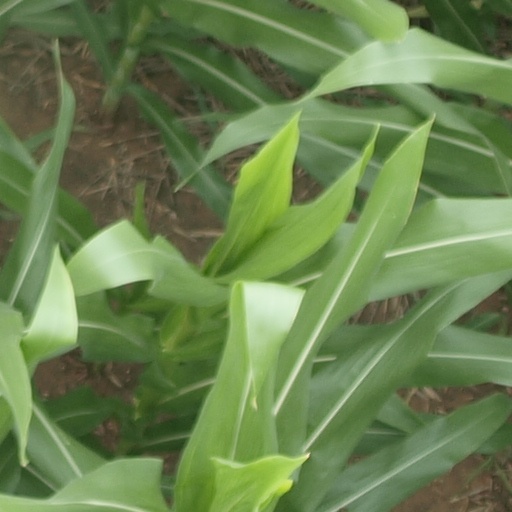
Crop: maize; corn